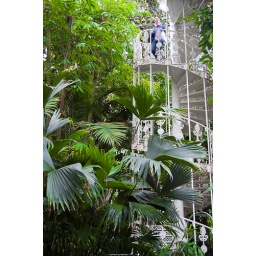
Taken in one of the many glass houses in Kew Gardens.